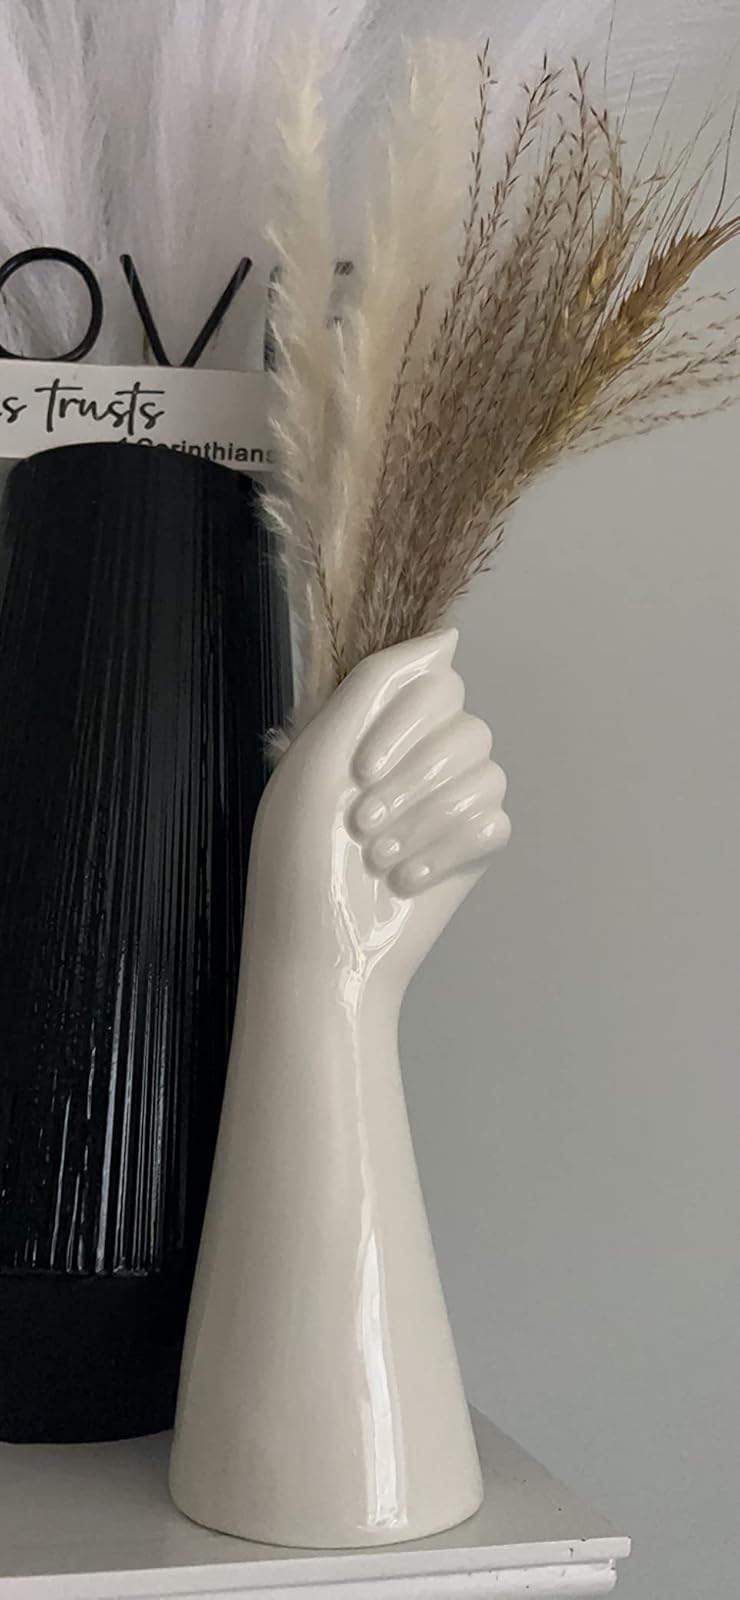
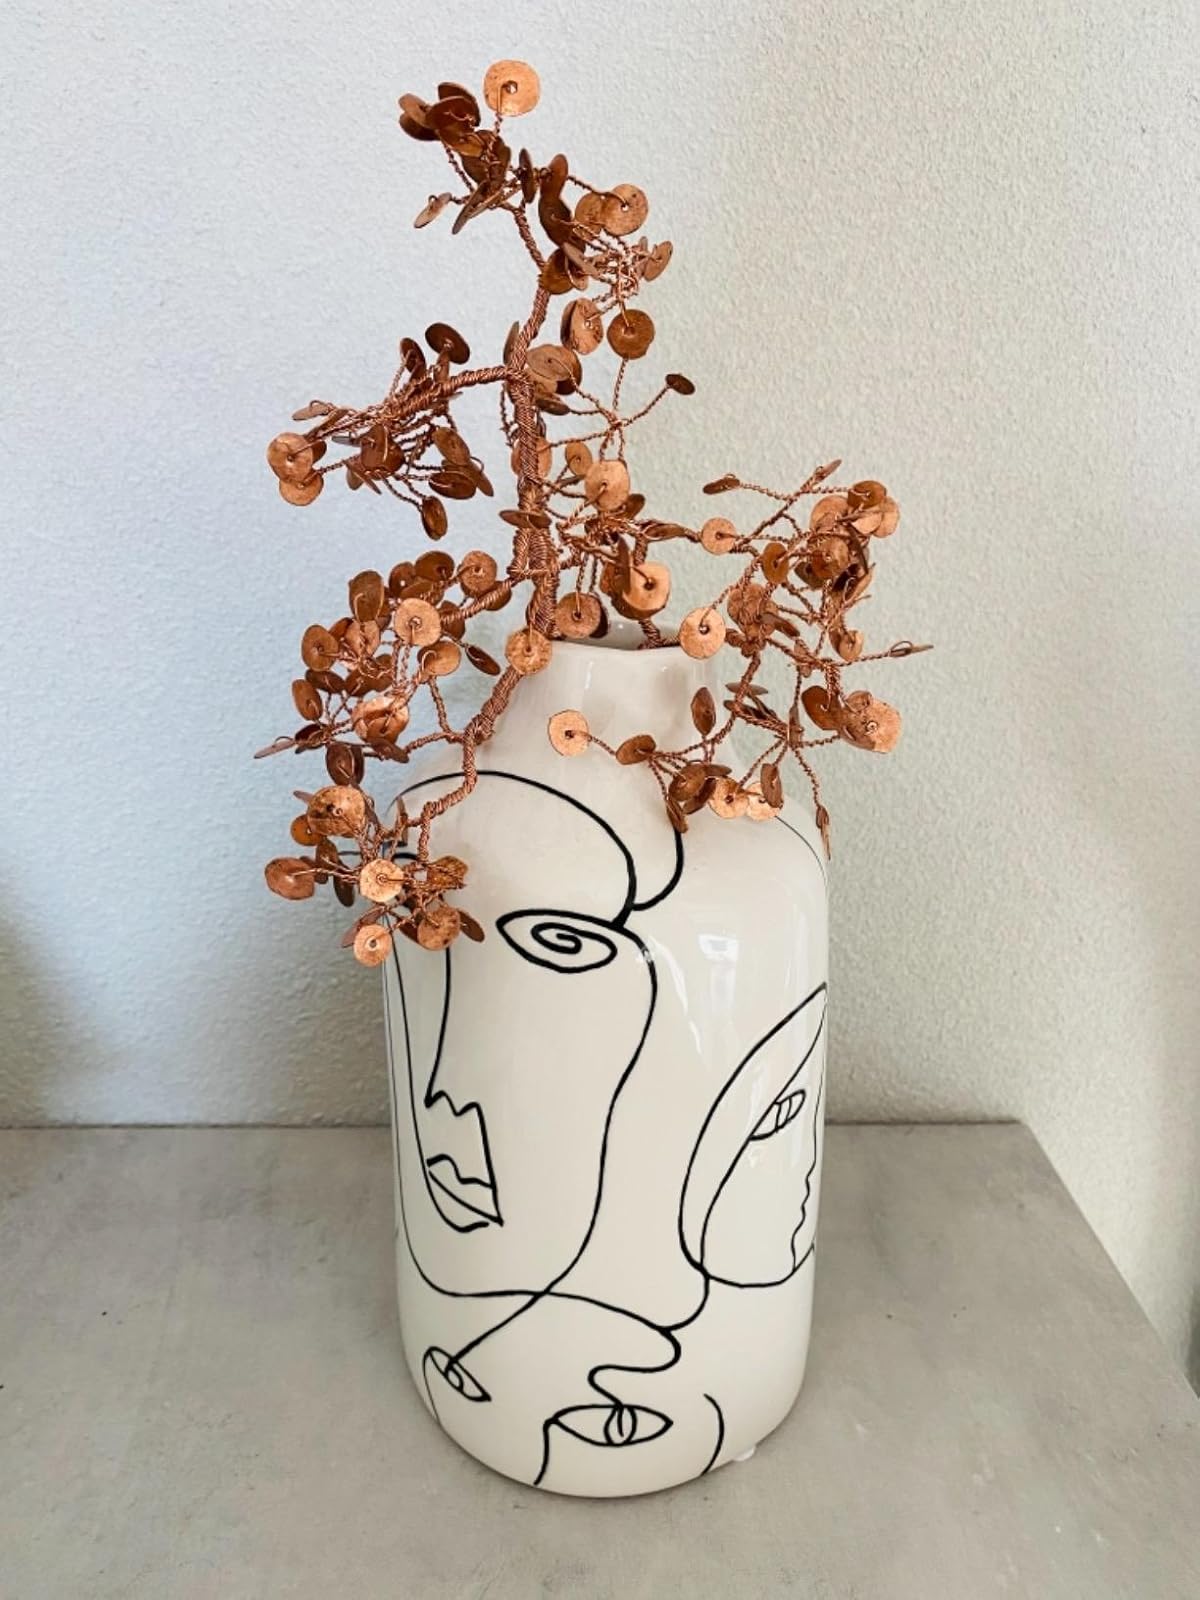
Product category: vase
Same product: no